Cladonia rei

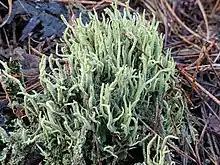
"Cladonia subulata", shown here, is difficult to reliably distinguish from "C. rei" without using chemical techniques.

"Cladonia rei" is morphologically similar to "Cladonia subulata", and the two are difficult to distinguish. In 1993, Paus and colleagues studied all of the morphological characteristics that were used to distinguish between the two species, and concluded that there were none that could sufficiently distinguish between the two, but they could still be considered distinct species due to their different habitat preferences. Leo Spier and André Aptroot conducted a chemical and morphological study on about 350 mostly West European specimens of "Cladonia subulata" and "C. rei". They found about a third of the specimens that had been identified based on inferences about their habitat had been misidentified. They also reported that the long-wave UV test—the standard method for distinguishing between the two species in the field—was unreliable for detecting homosekikaic acid. As a result, many of the previous records of these taxa should also be considered unreliable. They concluded that there was "no indication of any correlation between chemistry and geography, morphology or substratum", and that "C. rei" should be considered a chemotype of "Cladonia subulata", rather than a distinct species. They proposed that "C. rei" be placed in synonymy with "Cladonia subulata", because the latter, as the older of the two names, has priority.